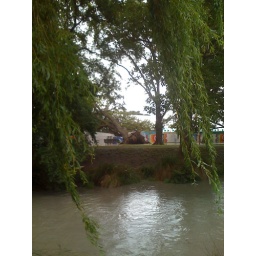
Huge tree fell over in Hagley park onto Ellerslie flower show